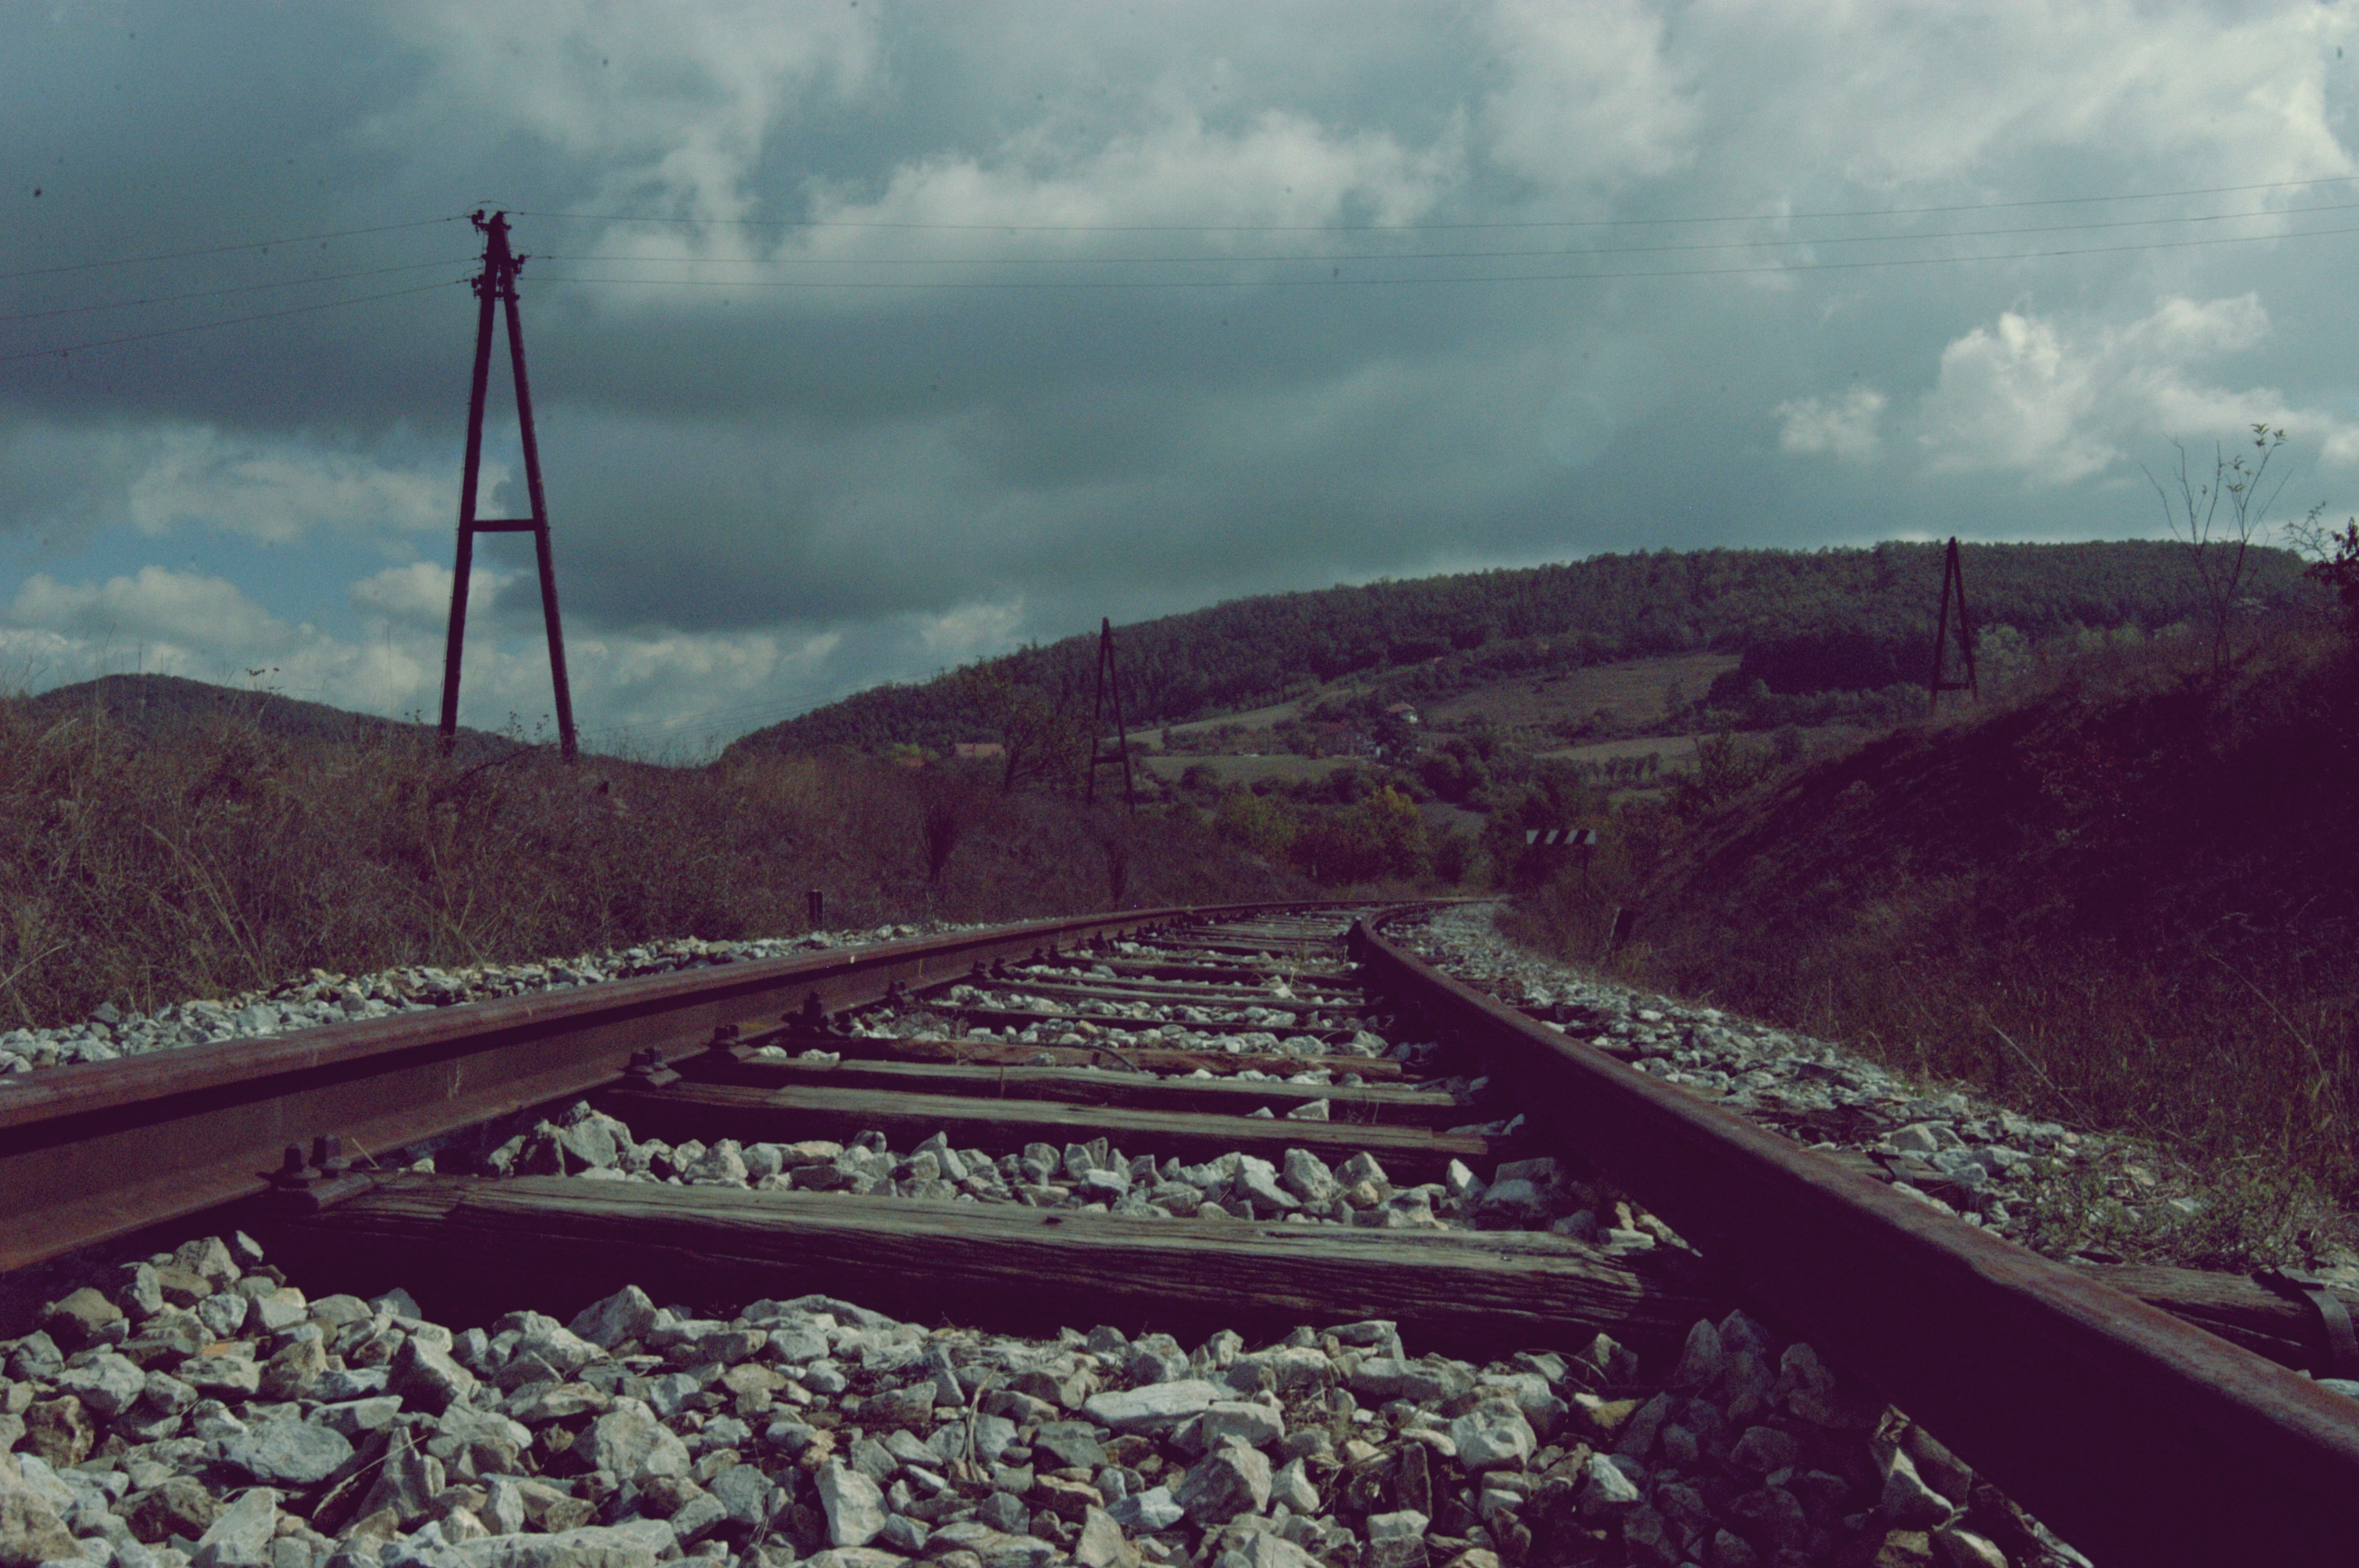
railway, track, sky, cloud, transport, bridge, fixed link, highland, atmosphere, mountain, rail transport, meteorological phenomenon, tree, road, horizon, landscape, hill